Security alarm

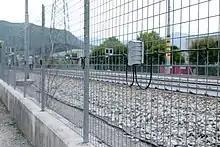
Fence protected by a device which uses MEMS technology to detect intruders

In the last decades, many technological progresses have been made in this area and MEMS accelerometers are used in high-reliability environments and are starting to replace other established technologies.